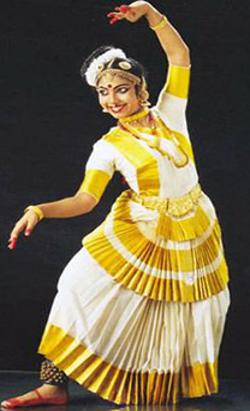
Dance form: mohiniyattam